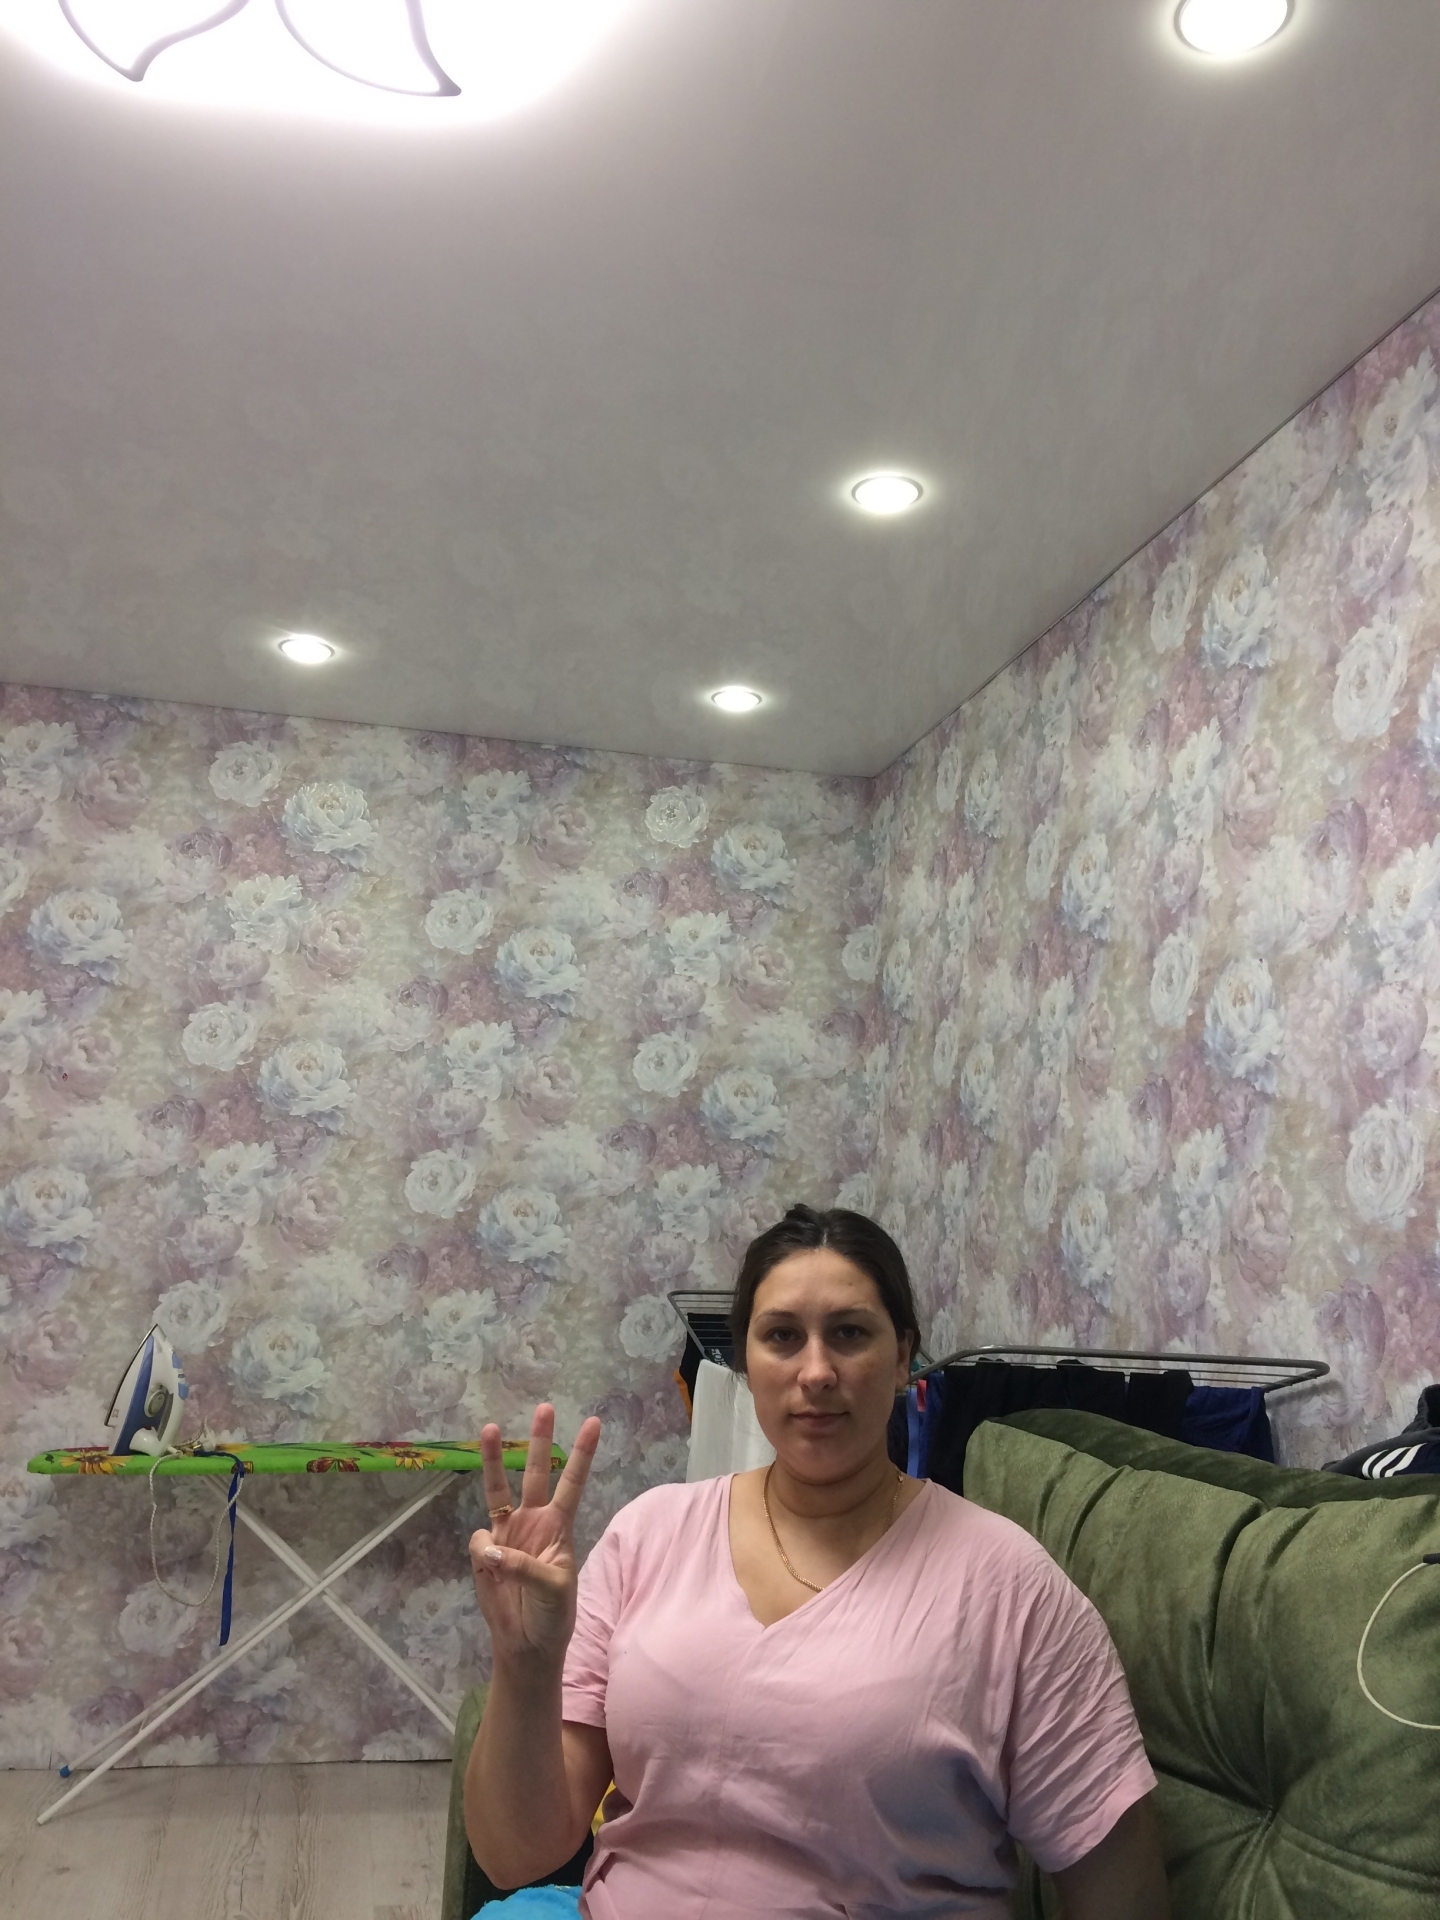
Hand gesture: three